Family traditions

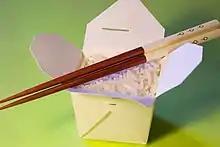
Many families have a tradition of eating a particular food on holidays. For example, some Jewish families in the US eat Chinese food on Christmas Day.

One of the classic examples of family traditions of the modern era is the family traditions of the present royal family of Great Britain. One of such family traditions enjoin upon male members of the present British royal family to serve in the armed forces. A BBC report has announced on 12 June 2003 that "Prince Harry’s decision to join the Army means he will follow a long family tradition of serving the military." Before him, his uncle, Prince Andrew, had joined the Navy in 1979. Prince Harry’s other uncle, Prince Edward had joined the Royal Marines as a second lieutenant in 1983. Prince Harry’s father, Prince Charles, Prince of Wales, was appointed in 1969 as colonel-in-chief of the Royal Regiment of Wales. Harry’s grandfather, Prince Philip, Duke of Edinburgh, had joined the Navy in 1939, and had also served in the World War II.